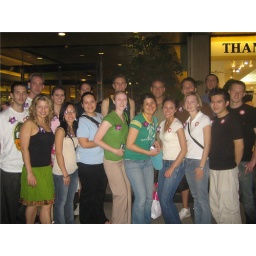
Look closely at my &amp;quot;mustache.&amp;quot; Its actually a scab from being struck by a car while riding my bike in Chicago.